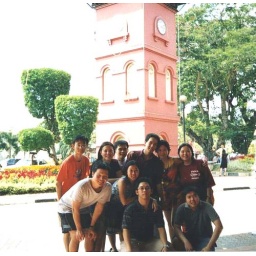
Went to PD trip in 2003. Stopping by Malacca for ball chicken rice lunch with SMART.